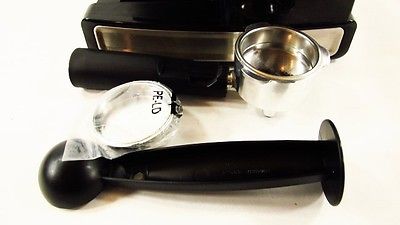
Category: coffee maker